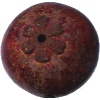
Label: mangostan